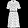
Label: Dress